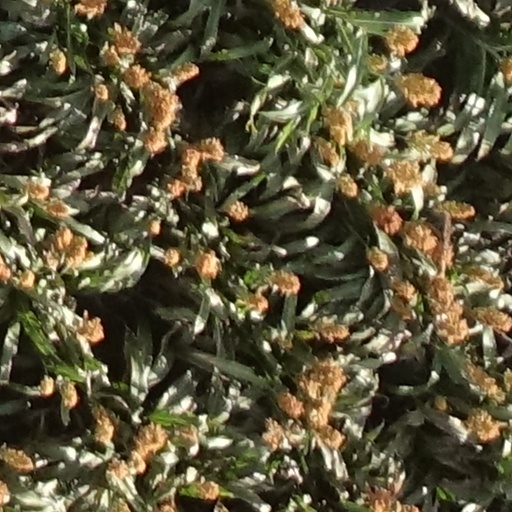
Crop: sorghum